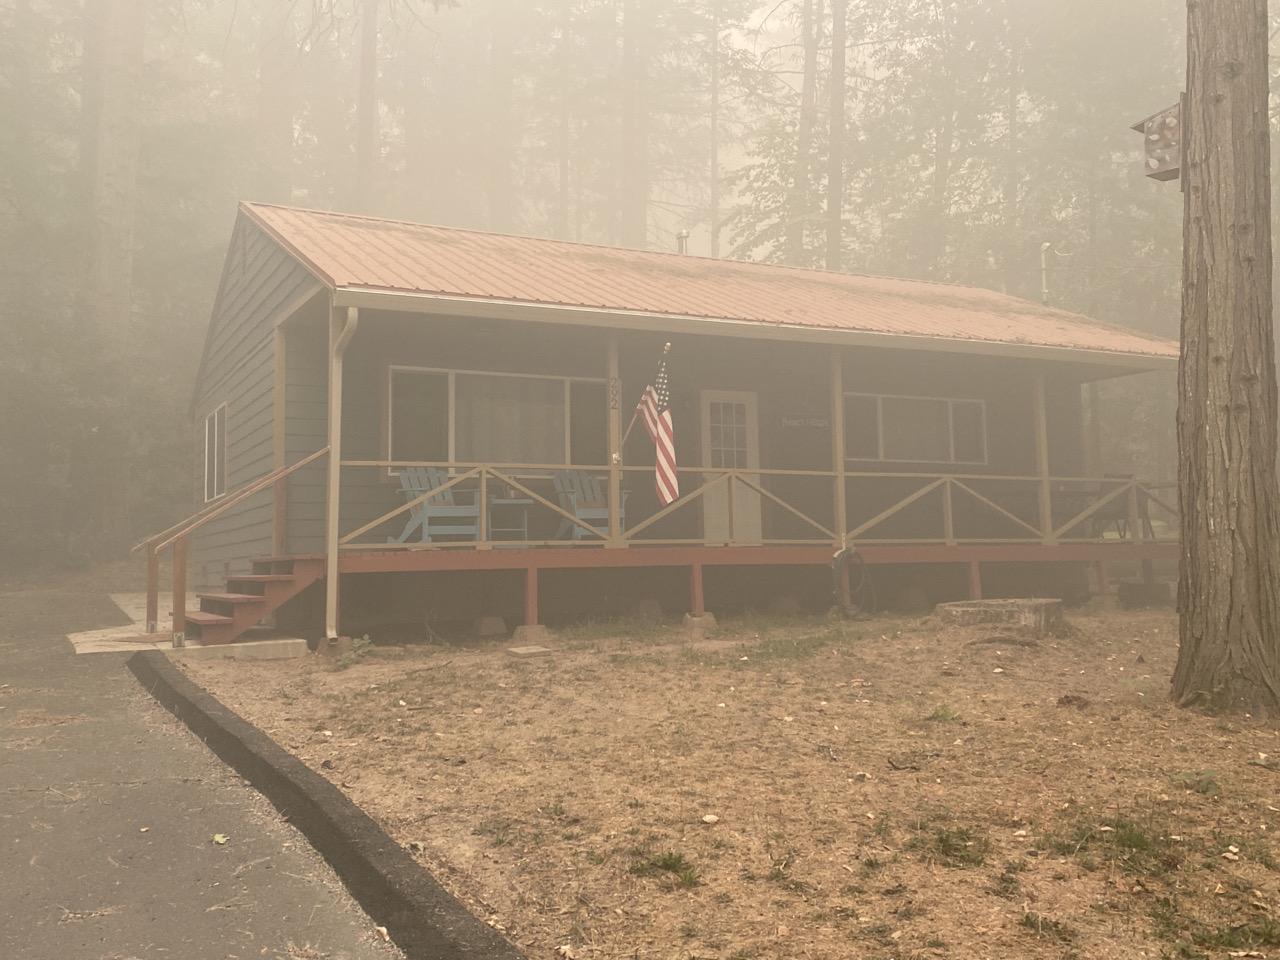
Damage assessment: no_damage